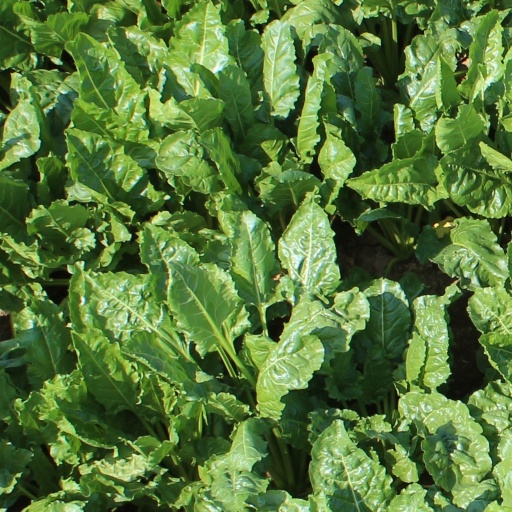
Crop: sugar beet